Changge

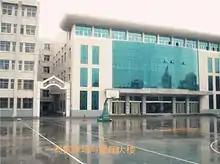
Changge first senior high school

Zhong Yao (151-230), native of Yingchuan in Yuzhou State (today's Changge), styled himself Yuanchang. He was an important minister in Kingdom of Wei of the Three Kingdoms period. Zhong Yao was appointed as the tutor of prince, after he died the emperor gave Chenghou as his posthumous title. The most accomplished area for Zhong Yao is in calligraphy, and he was known as the bell King with Jin dynasty calligraphy Wang Xizhi.